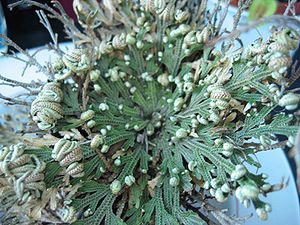
Planterigets systematik / Karplanter
Jerikos Rose, en ulvefodsplante
Planterigets systematik er den botaniske disciplin hvor forskellige typer af planter grupperes i arter, slægter, familier, ordner osv.